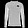
Label: Pullover